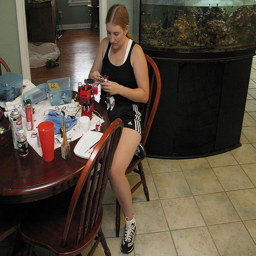
Woman sitting in chair at wooden table with assortment of items to be assembled.
a female in a black shirt is sitting at a round table
A woman working while sitting in a chair at the table.
The woman is putting together a toy at the table.
A woman sits on her phone at the table.